ARCAspace

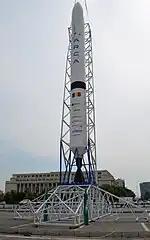
Haas 2C rocket in Victoria Square, Bucharest

In June 2012 ARCA presented their Haas 2C rocket in Victoria Square in Bucharest, in front of the Romanian Government palace. The same year ARCA won a $1,200,000 contract with the European Space Agency to participate in the ExoMars program. Named the High Altitude Drop Test, the contract consisted of a series of stratospheric balloon drop tests to verify the structural integrity of the EDM parachutes used in Martian atmospheric deceleration.